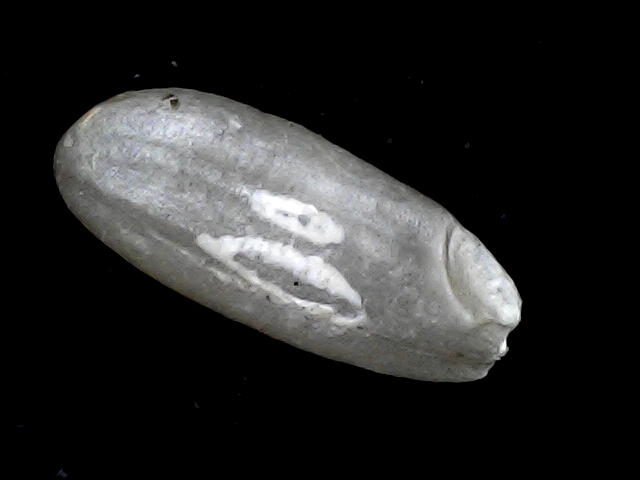
Rice variety: BD91